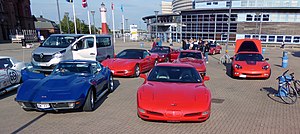
Chevrolet Corvette
Corvette-møde i Ystad 2019.
Chevrolet Corvette er en sportsvogn produceret af Chevrolet siden 1953. I dag fremstilles den på en General Motors-samlefabrik i Bowling Green, Kentucky. Tidligere er den også blevet fremstillet i Flint, Michigan og St. Louis, Missouri. Bilen er den første rent amerikanske sportsvogn. I Bowling Green ligger også et Corvette-museum.